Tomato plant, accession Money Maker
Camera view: bottom (45 deg); turntable rotation: 120 degrees
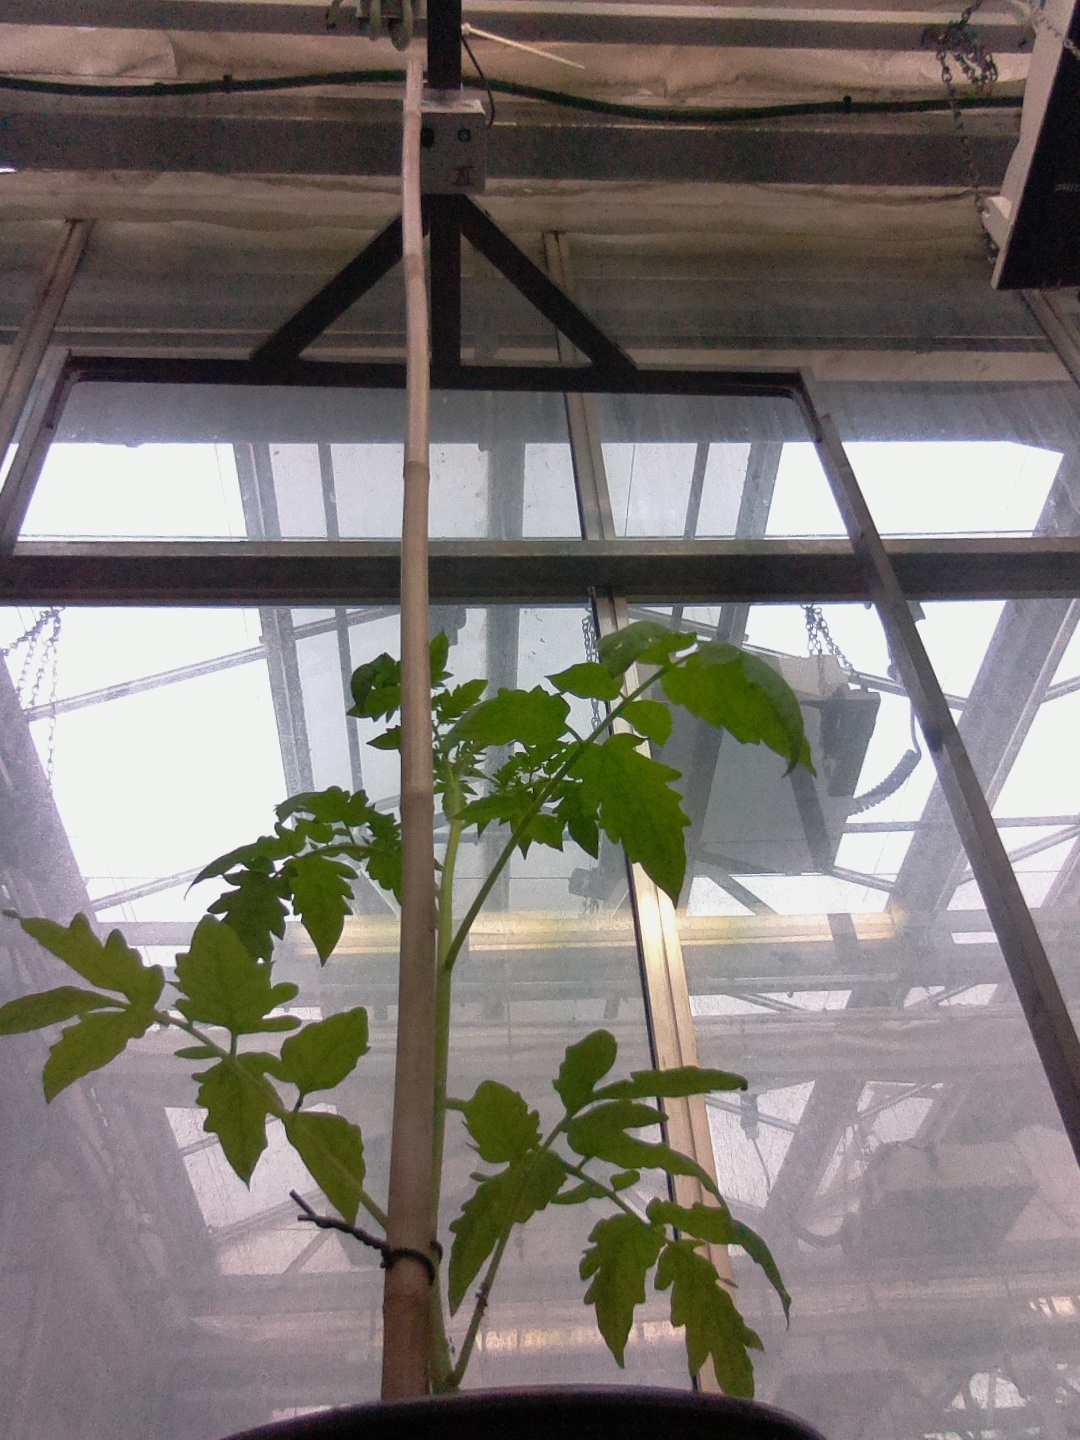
BBCH growth stage 13: 6 of true leaves visible